Father Le Loutre's War

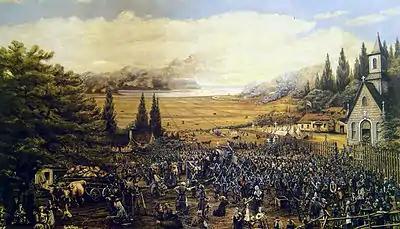
A scene depicting the deportation of Acadian settlers in Grand-Pré.

In late September 1752, Mi'kmaq scalped a man they had caught outside the palisade of Fort Sackville. In 1753, when Lawrence became governor, the Mi'kmaq attacked again upon the sawmills near the South Blockhouse on the Northwest Arm, where they killed three British. The Mi'kmaq made three attempts to retrieve the bodies for their scalps. On the otherside of the harbour in Dartmouth, in 1753, there were reported only to be five families, all of whom refused to farm for fear of being attacked if they left the confines of the picketed fence around the village. On 23 July 1753, Governor Hobson reported to the Board of Trade on the "continual war we have with the Indians." Governor Hobson in his letter to the Board of Trade, dated 1 October 1753, says, "At Dartmouth there is a small town well picketed in, and a detachment of troops to protect it, but there are not above five families residing in it, as there is no trade or fishing to maintain any inhabitants, and they apprehend danger from the Indians in cultivating any land on the outer side of the pickets."